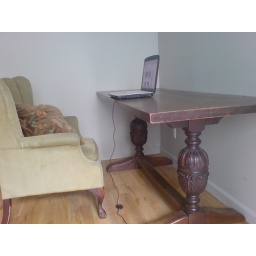
a desk from a library in France in the 1920's, now residing in my room